Water in California

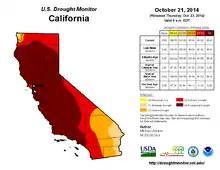
Status of drought in California in October 2014; map shows a condition of "exceptional drought" over 58% of the state

There have been several documents known as the "California Water Plan", with the most recent being published in 2013. Before the state of California started drafting comprehensive plans for the management of water in the state, the earliest plan for water distribution in California was an 1873 report. This was followed by a 1919 report called "Irrigation of Twelve Million Acres in the Valley of California". The 1919 report is the first comprehensive plan, and is often called the "Marshall Plan", after its author Col. Robert Bradford Marshall (not to be confused with the European program from 1948 of the same name). There have been many subsequent water plans and water plan updates, which were often issued as California Department of Water Resources bulletins. California Water Code provides guidance or the plan updates. Beginning in 1957, early Water Plan Updates were largely technical and focused on water supply development. Plans gradually became more comprehensive to address the state's growing conflicts over limited resources. Updates now present the status and trends of California's water-dependent natural resources; water supplies; and agricultural, urban, and environmental water demands for a range of plausible future scenarios. They also evaluate different combinations of regional and statewide resource management strategies to reduce water demand, increase water supply, reduce flood risk, improve water quality, and enhance environmental and resource stewardship. The evaluations and assessments performed for the updates help identify effective actions and policies for meeting California's resource management objectives in the near term and for several decades to come.